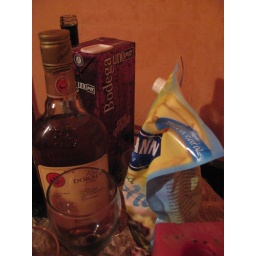
No party in South America is complete without a box of sweet wine, rum and a galon sized bag of mayonaise.